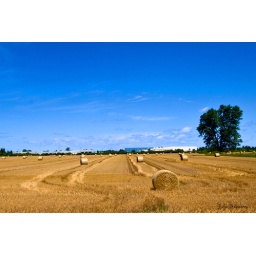
A different angle of the field in front of my office